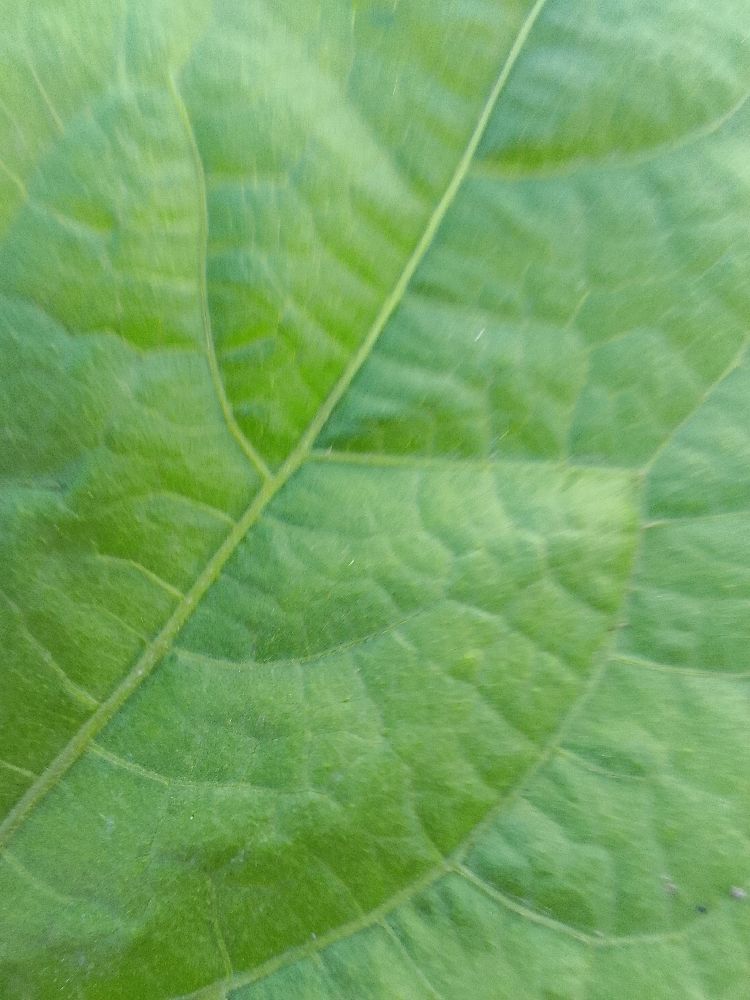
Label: healthy